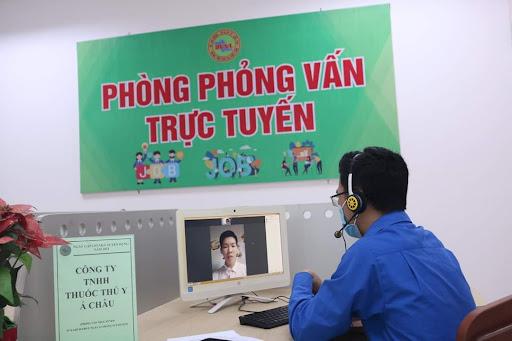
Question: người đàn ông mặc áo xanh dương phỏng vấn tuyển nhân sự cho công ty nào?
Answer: công ty thuốc thú y á châu